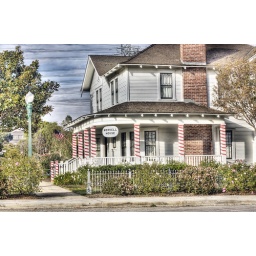
a landmark house in redondo beach; i liked it both in color and black and white